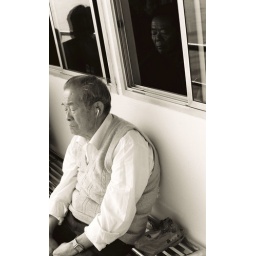
A migrant worker looks out the window onboard a ship while river crossing in Xiamen, China.